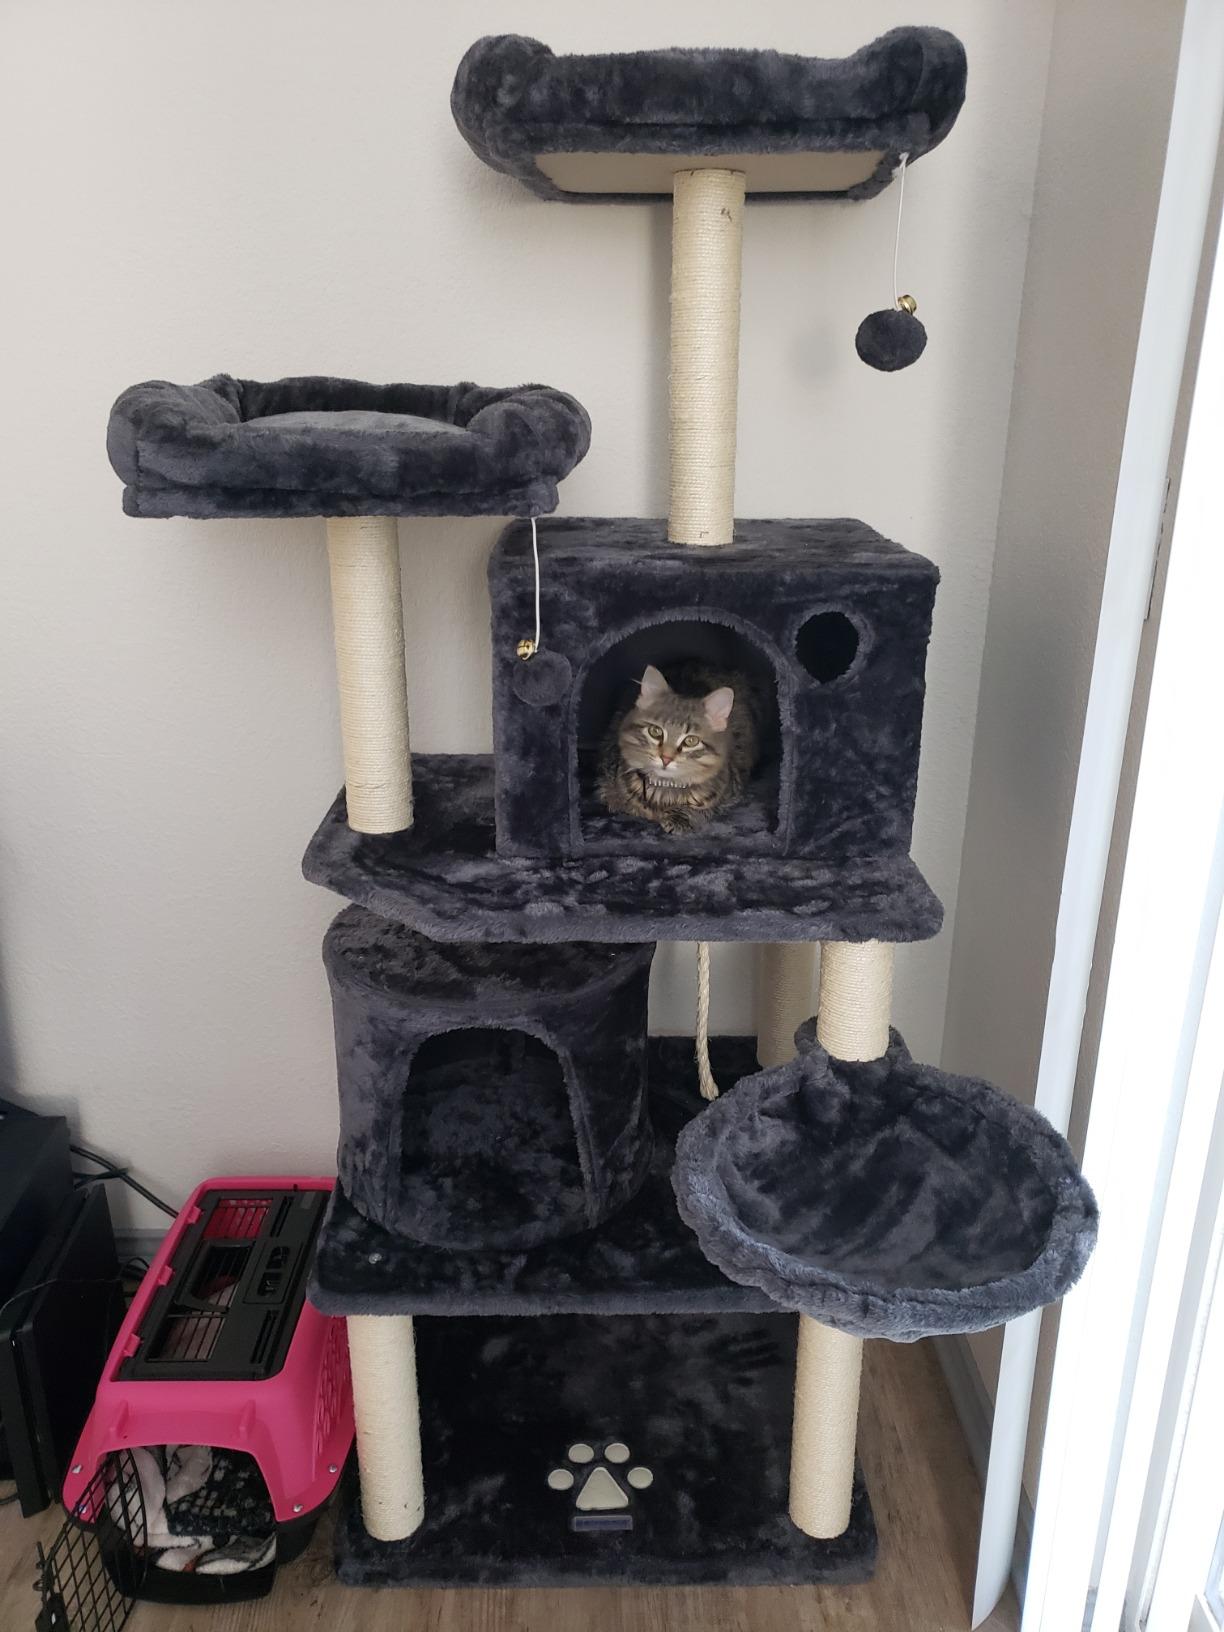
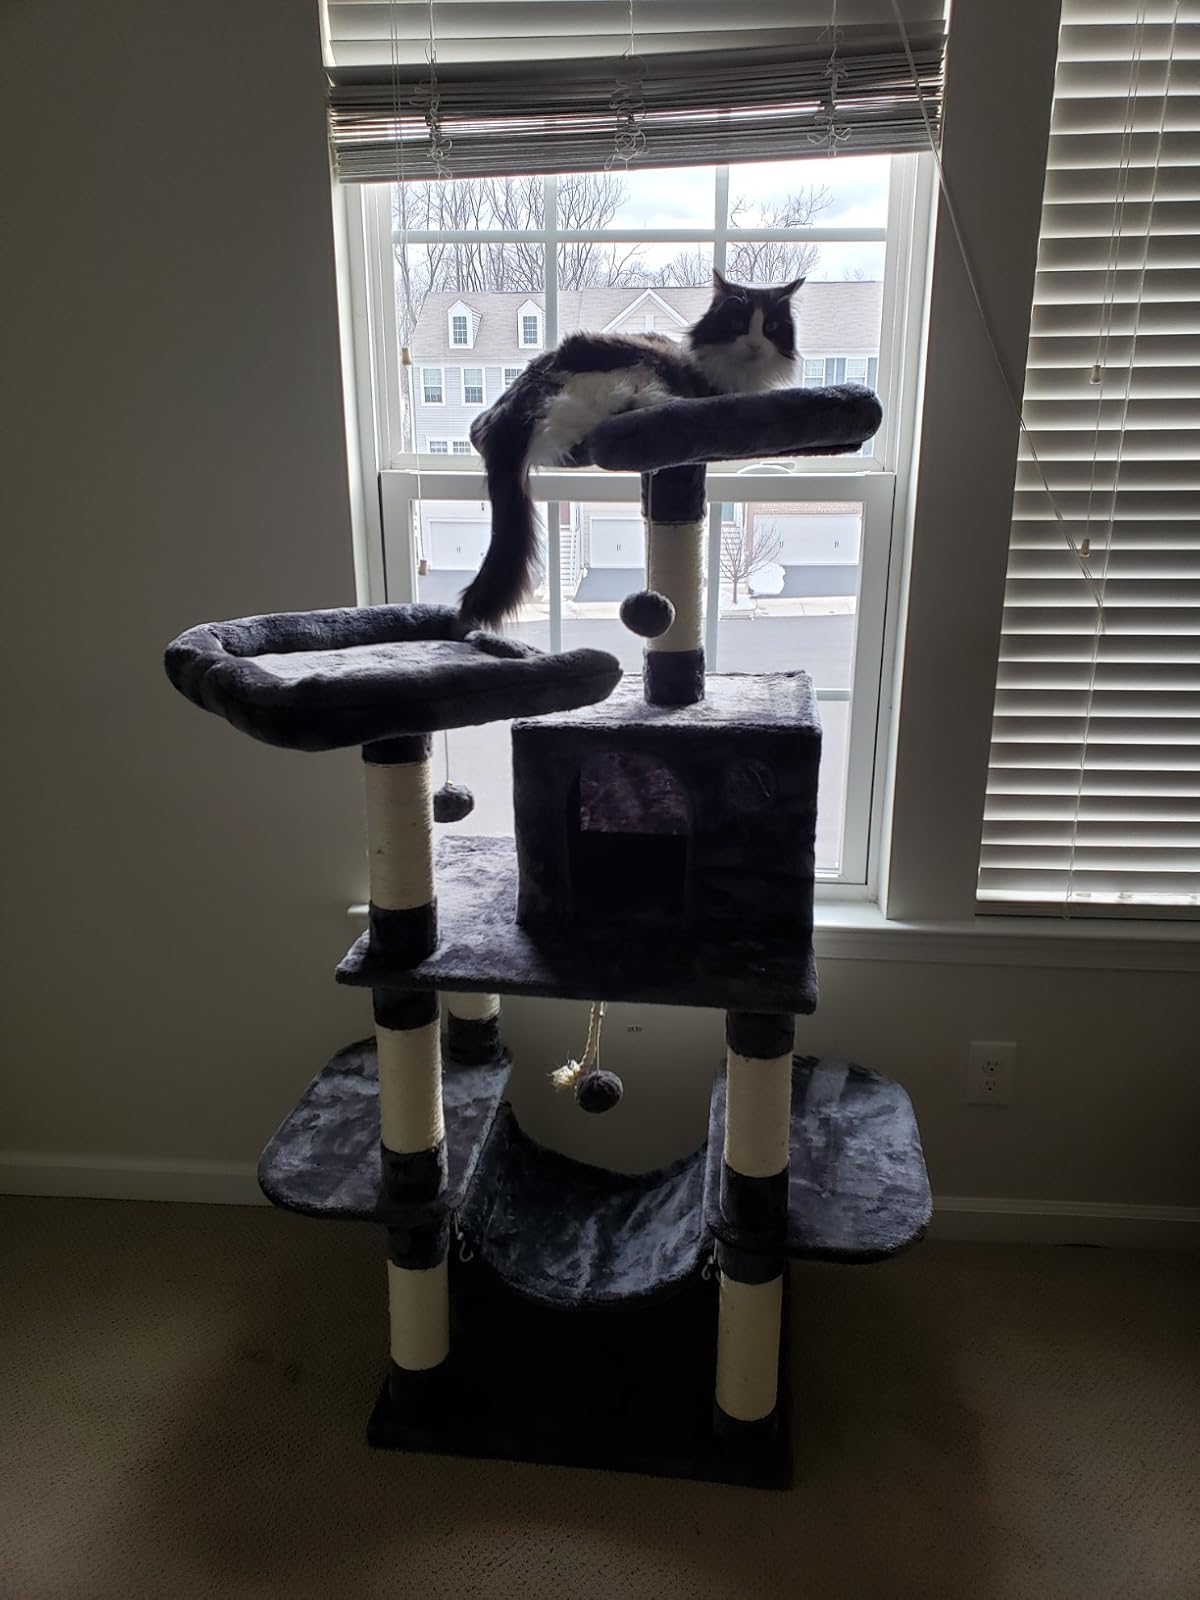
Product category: items_cat tree
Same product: no